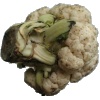
Label: Cauliflower 1